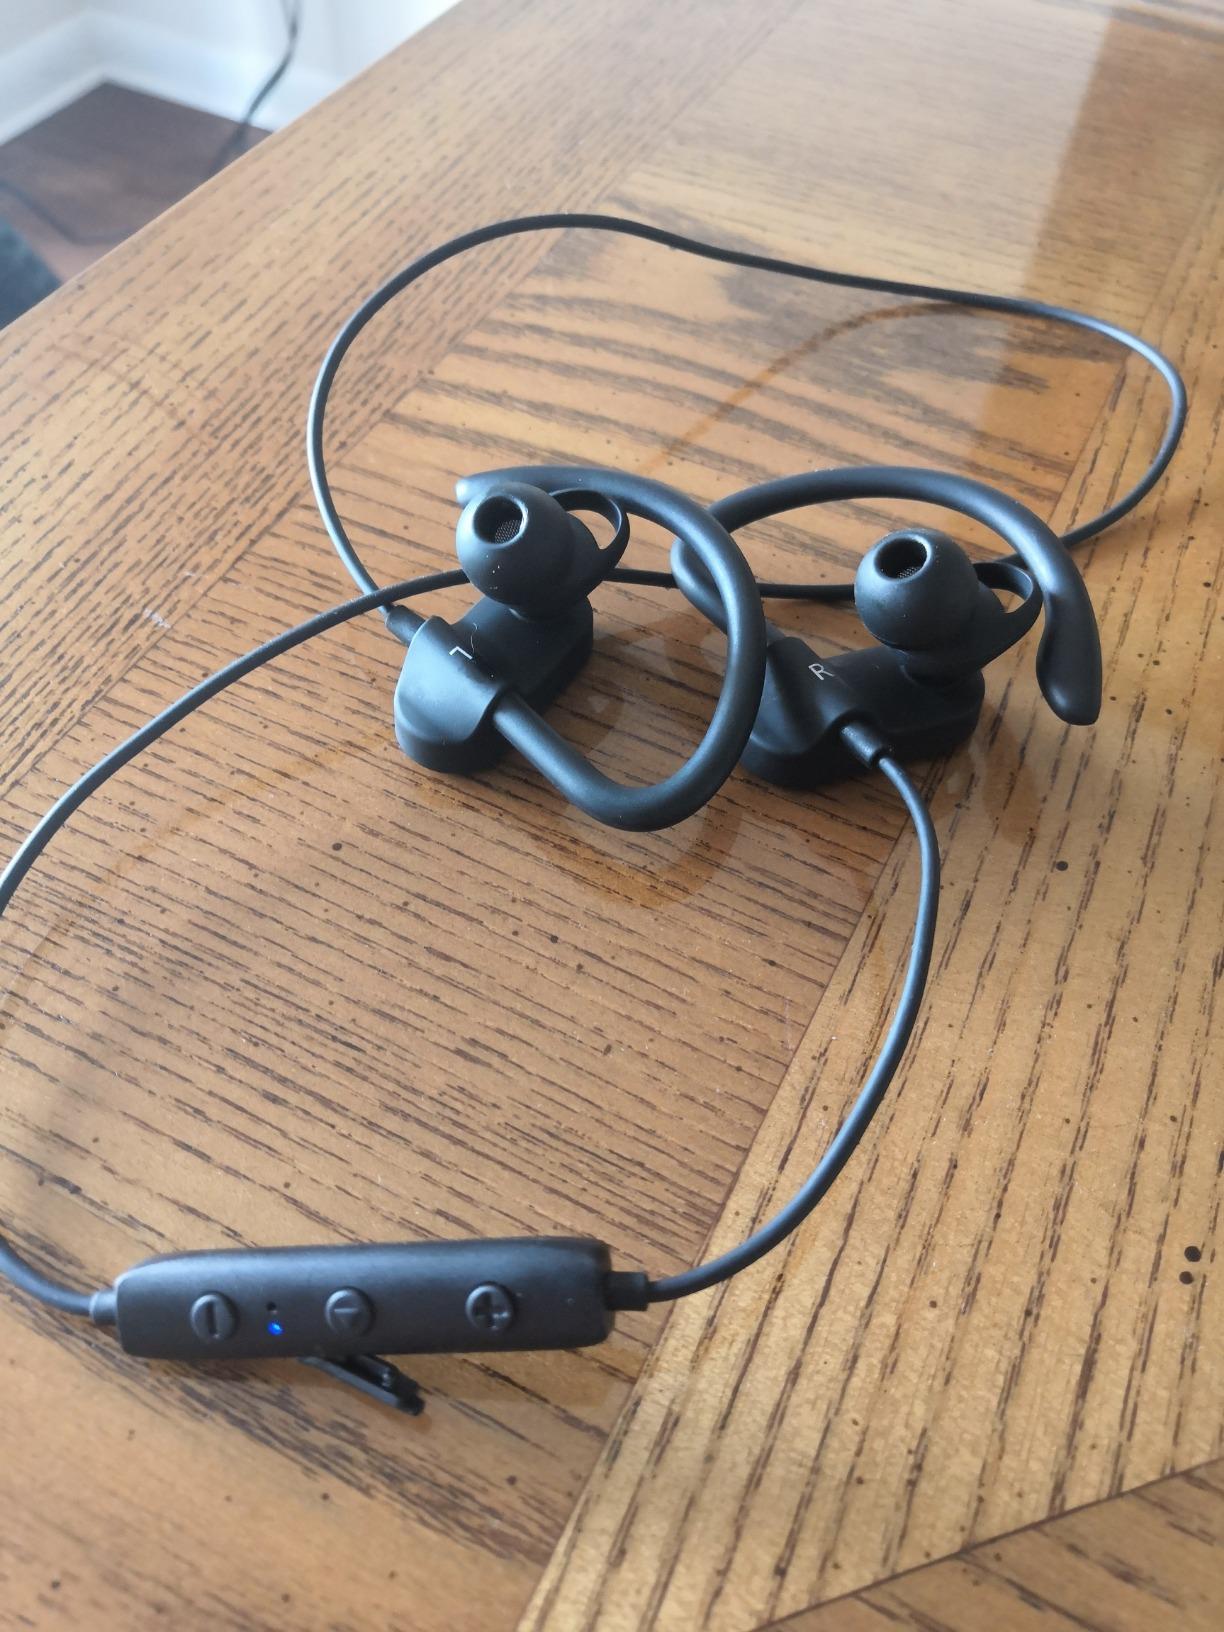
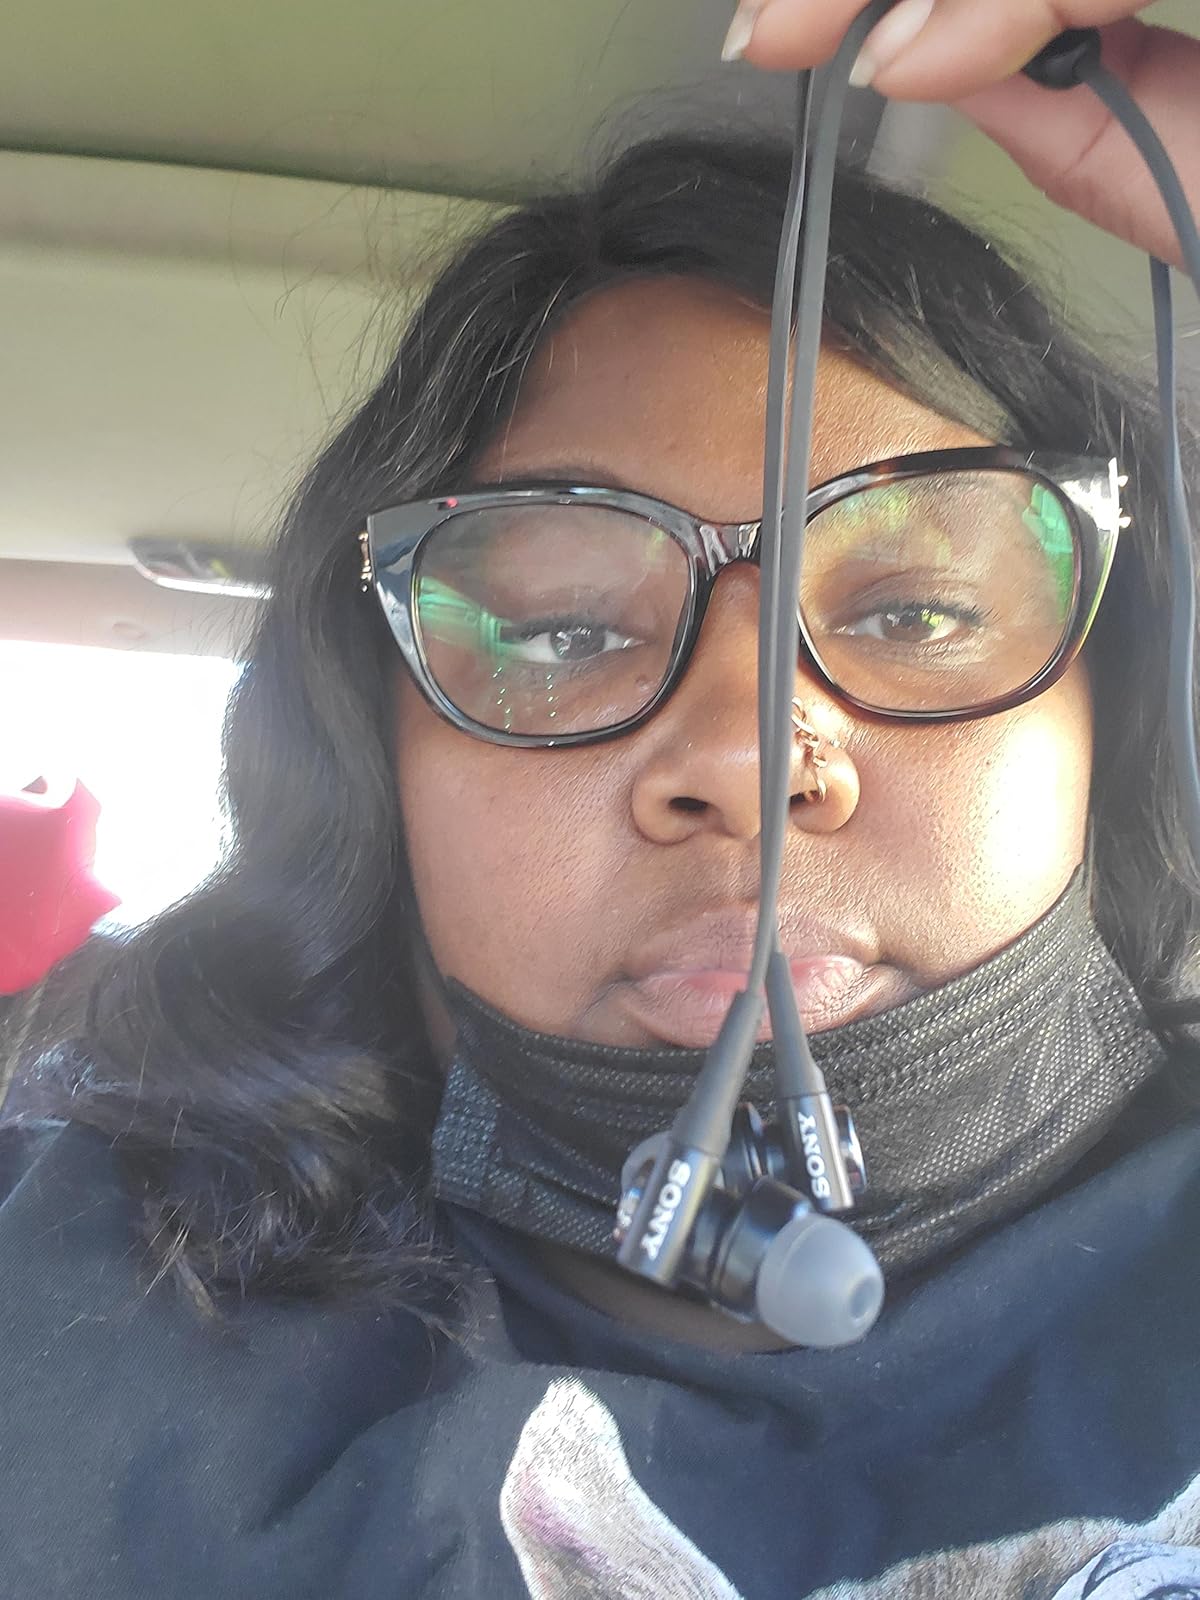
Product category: headphones
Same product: no